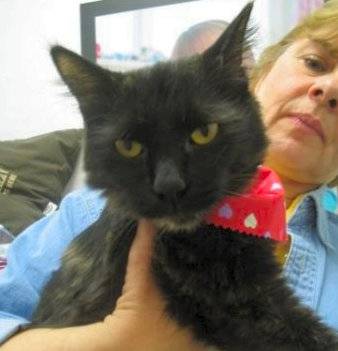
Label: cat